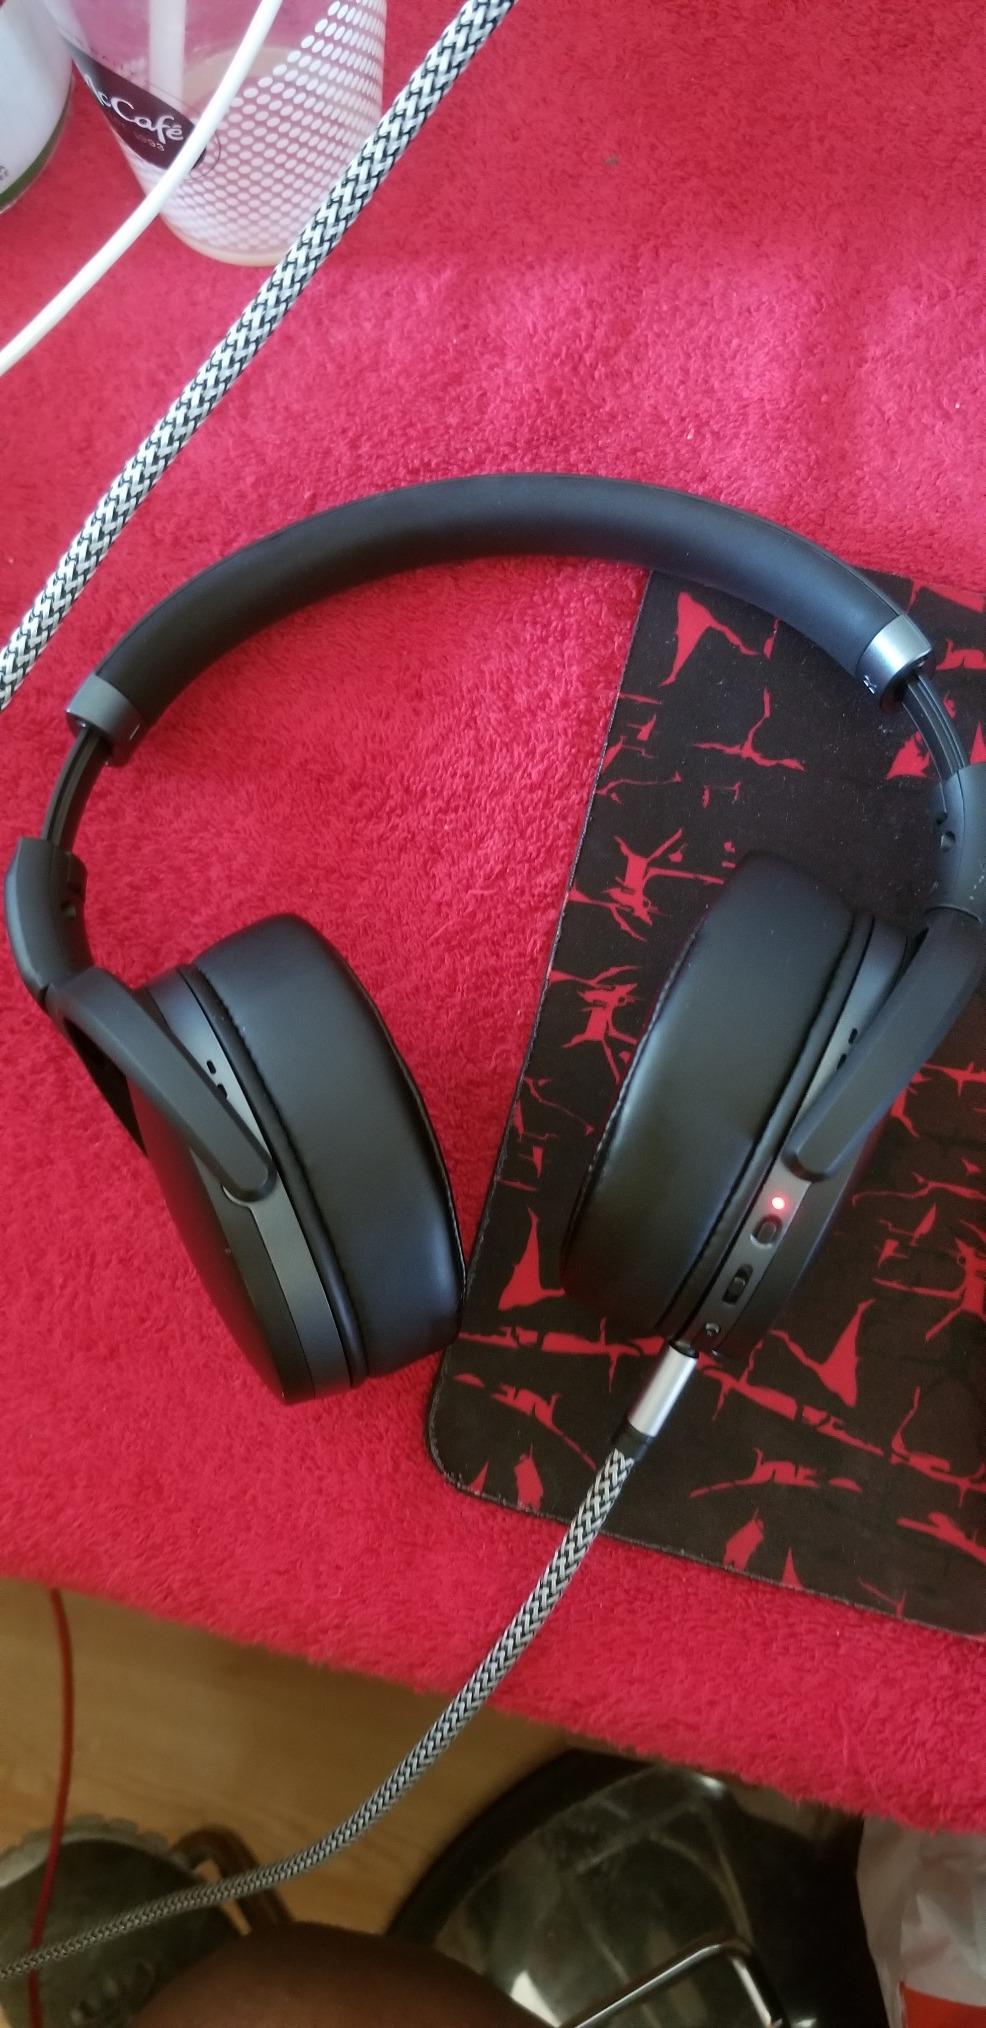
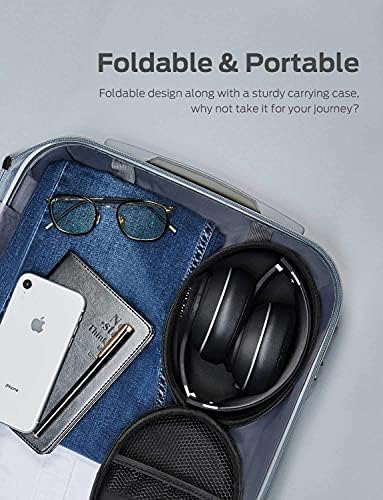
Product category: headphones
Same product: no